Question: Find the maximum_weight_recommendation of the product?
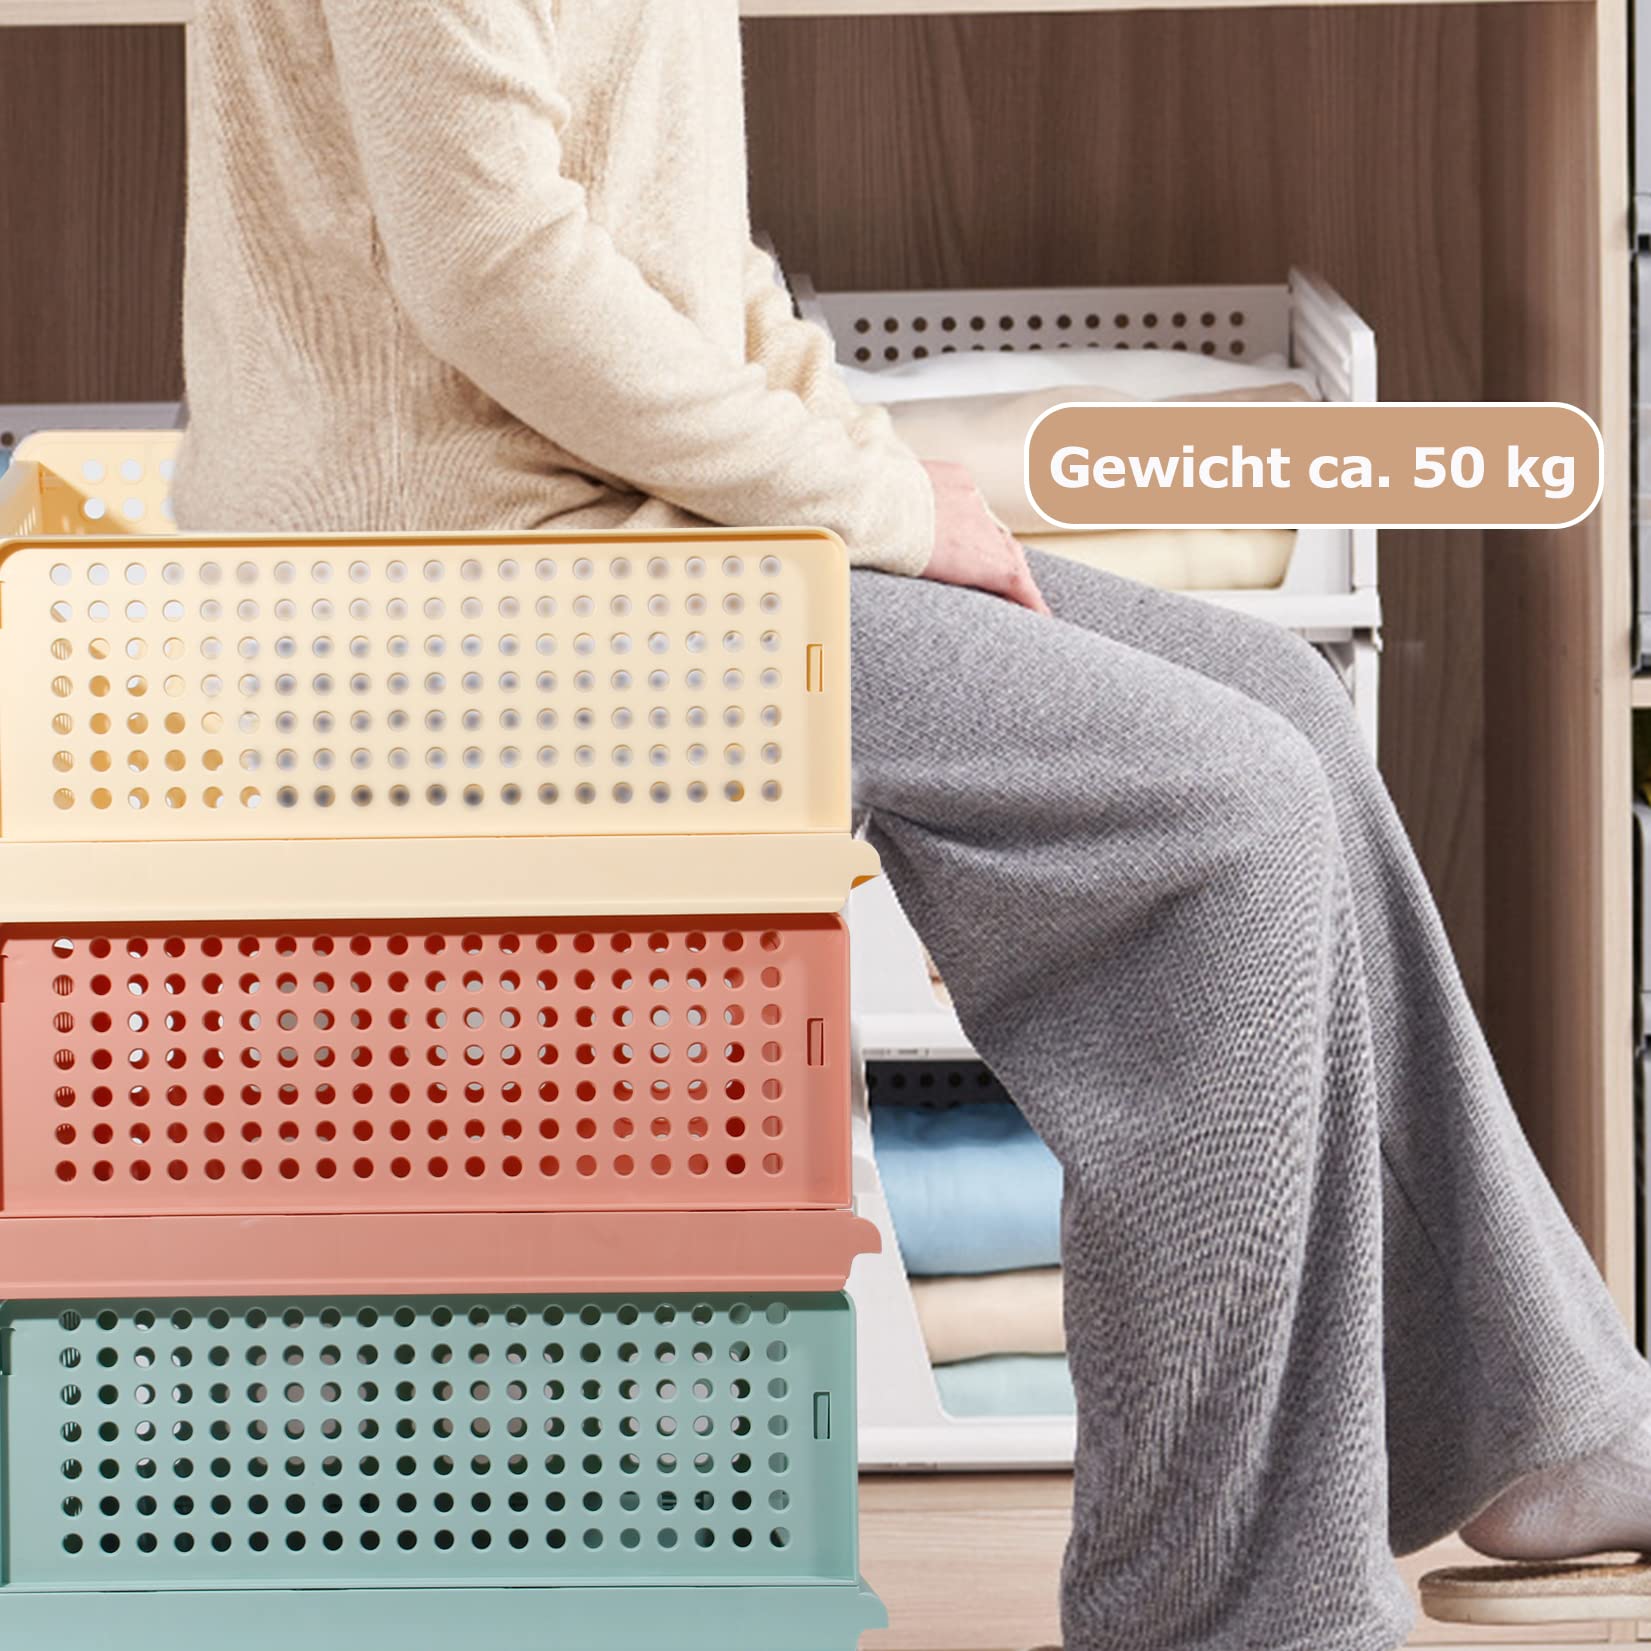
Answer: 50.0 kilogram